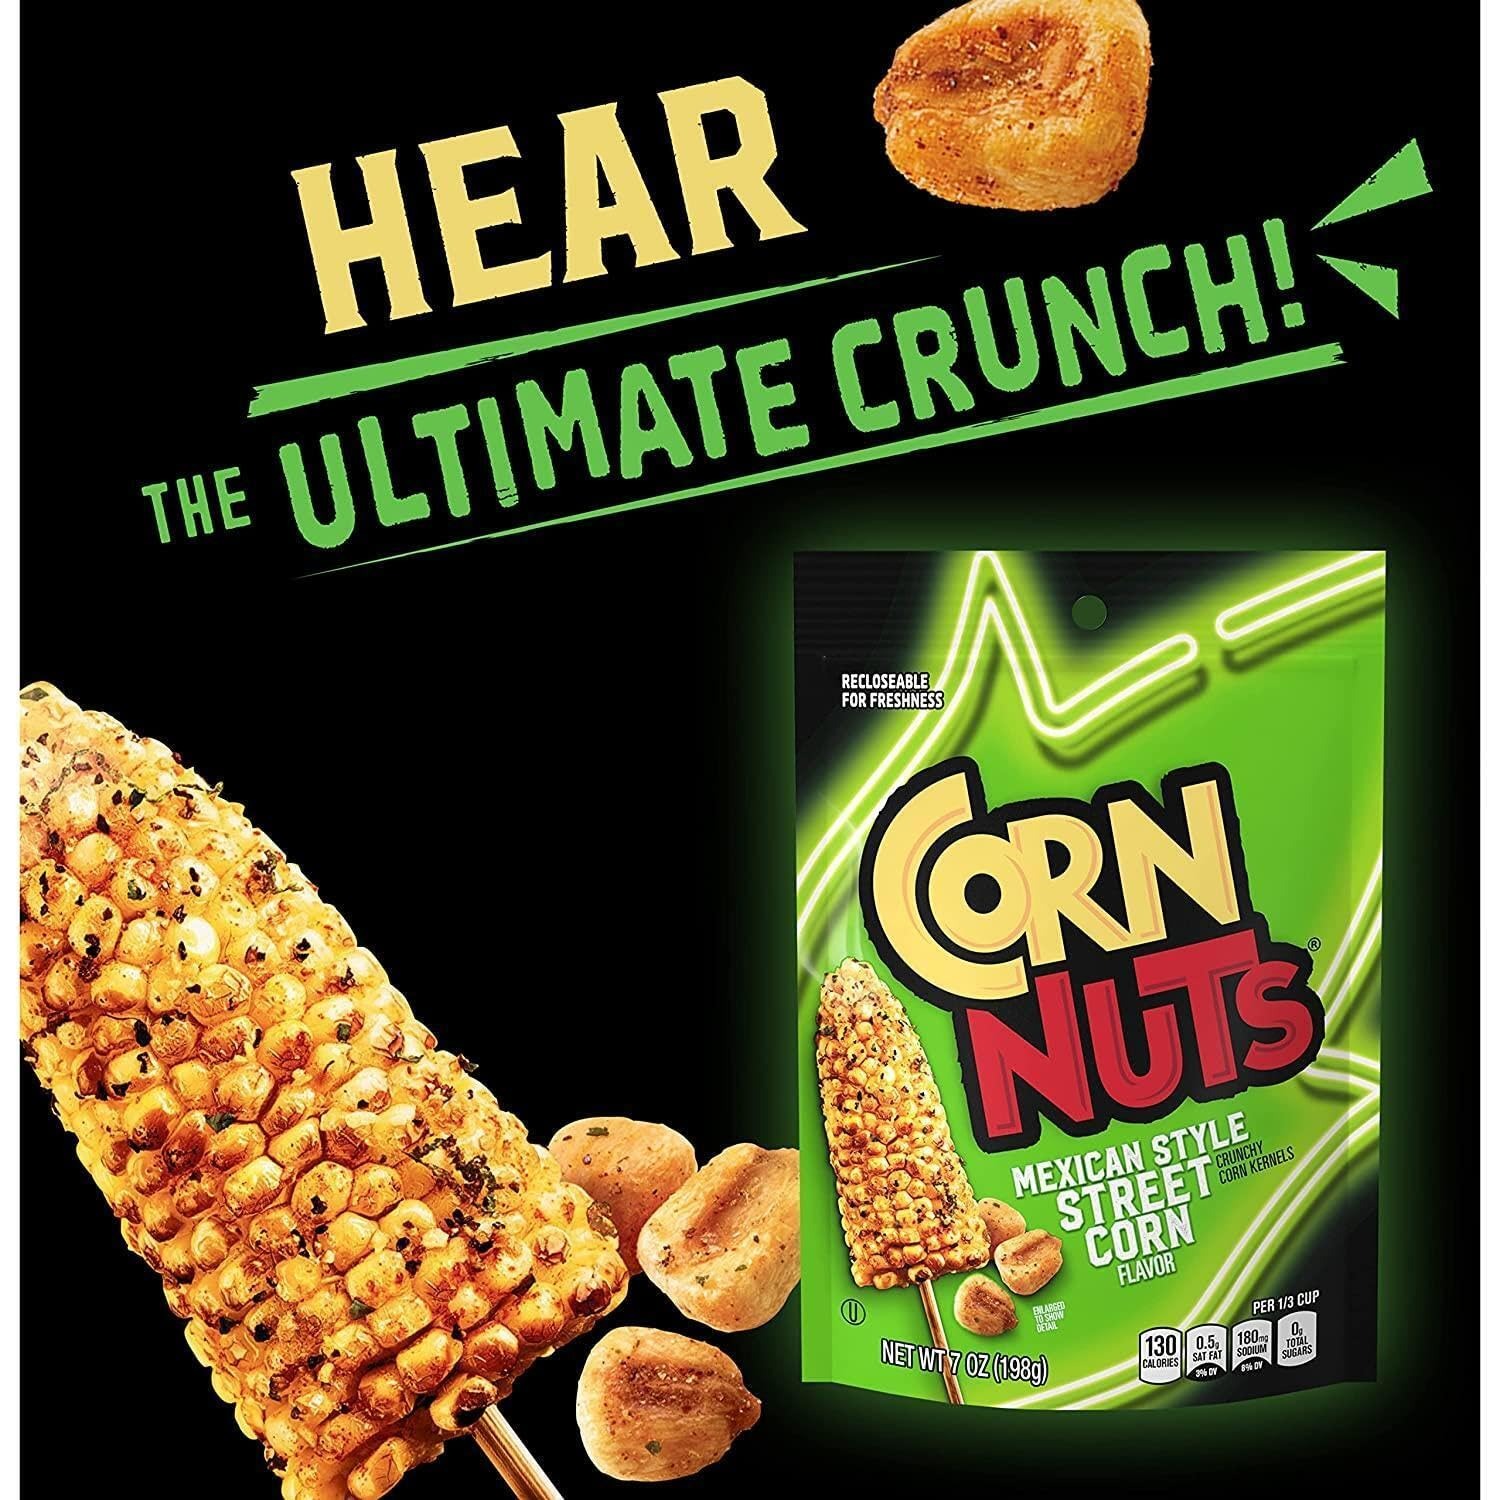
Item Name: Corn Nuts Super Variety Pack 4 oz bags All 6 Flavors including new flavor Mexican Street Corn Professionally poly plastic sealed package
Bullet Point 1: Super variety pack of shareable size 4 oz bags of Corn Nuts. 6 bags included
Bullet Point 2: Each bag is more than a single sitting. Corn Nuts also makes smaller single serve bags, but these are the larger ones you'll want to take with you to the movies and share with your friends.
Bullet Point 3: Contains one bag of every flavor, Original, Barbecue, Ranch, Jalapeno Cheddar, Chili Picante, and Mexican Street Corn which is the newest flavor.
Bullet Point 4: Nacho Cheese flavor is discontinued, and the new one, Street Corn, is just so much better.
Bullet Point 5: You get exactly what is in the picture, 6 bags, all different flavors
Bullet Point 6: Each pack is professionally packaged in poly plastic to cut down on waste.
Product Description: Corn Nuts are an amazing snack. They are perfect for lunches, road trips, movies, vending machines, break rooms, gift baskets. Each flavor is good and different for whatever mood you are.
Value: 24.0
Unit: Ounce

Price: 1.79